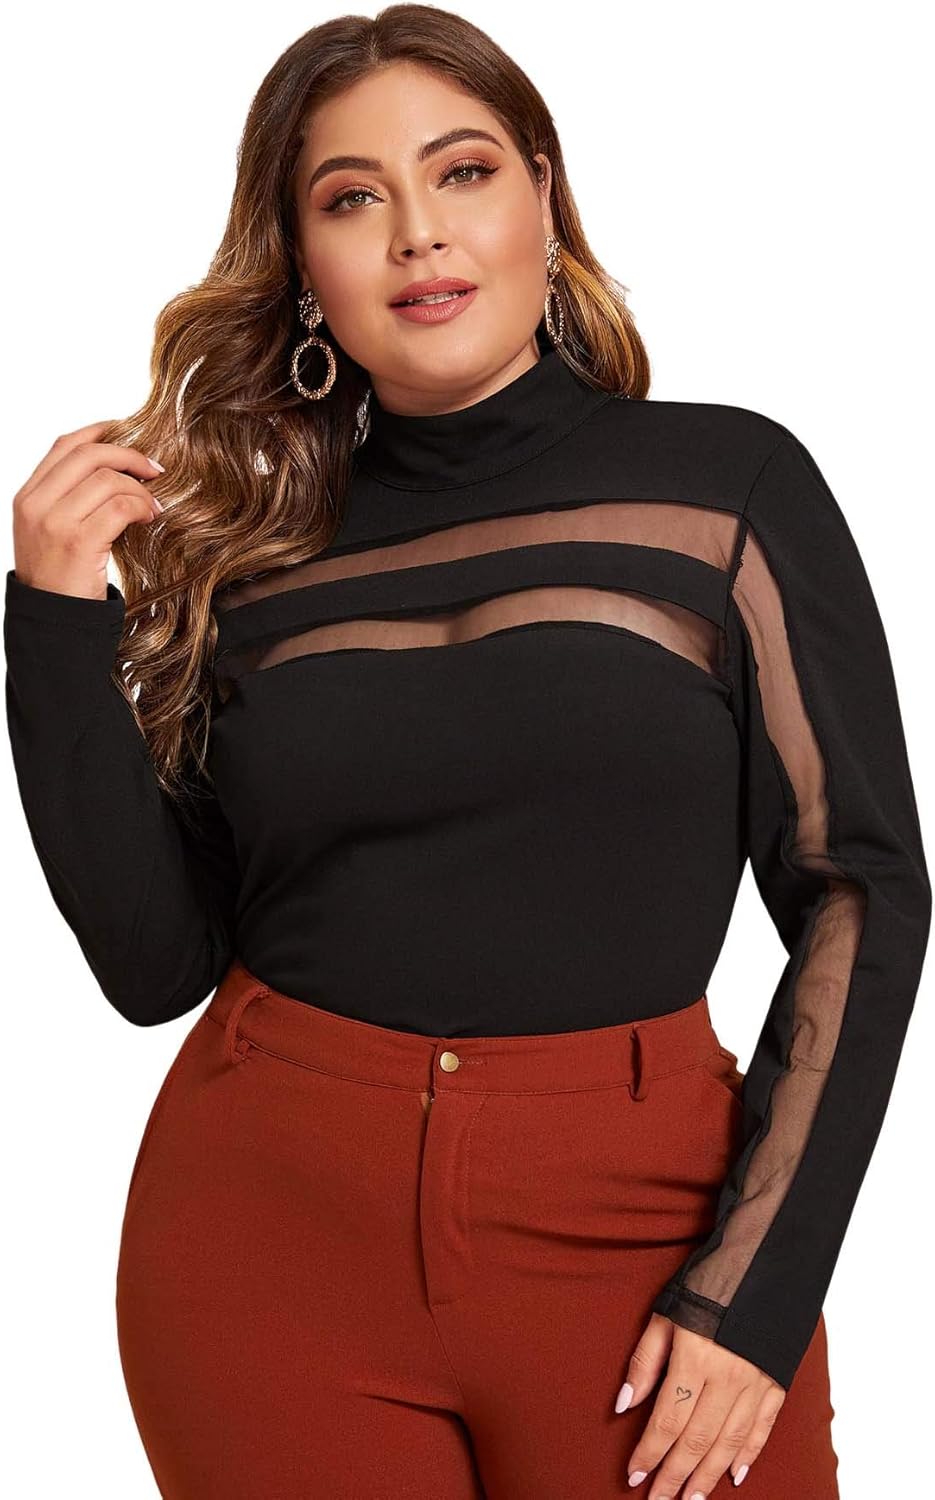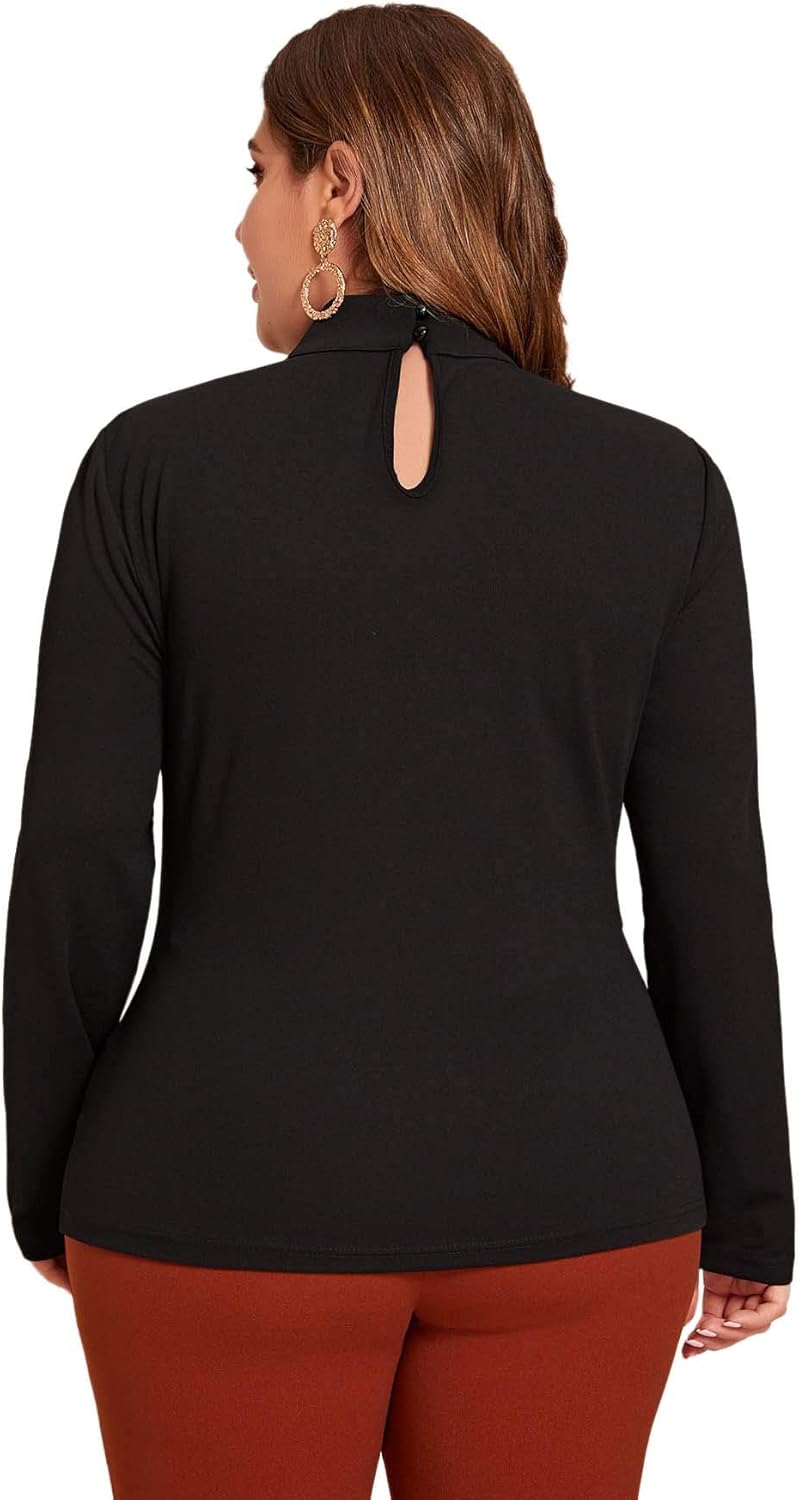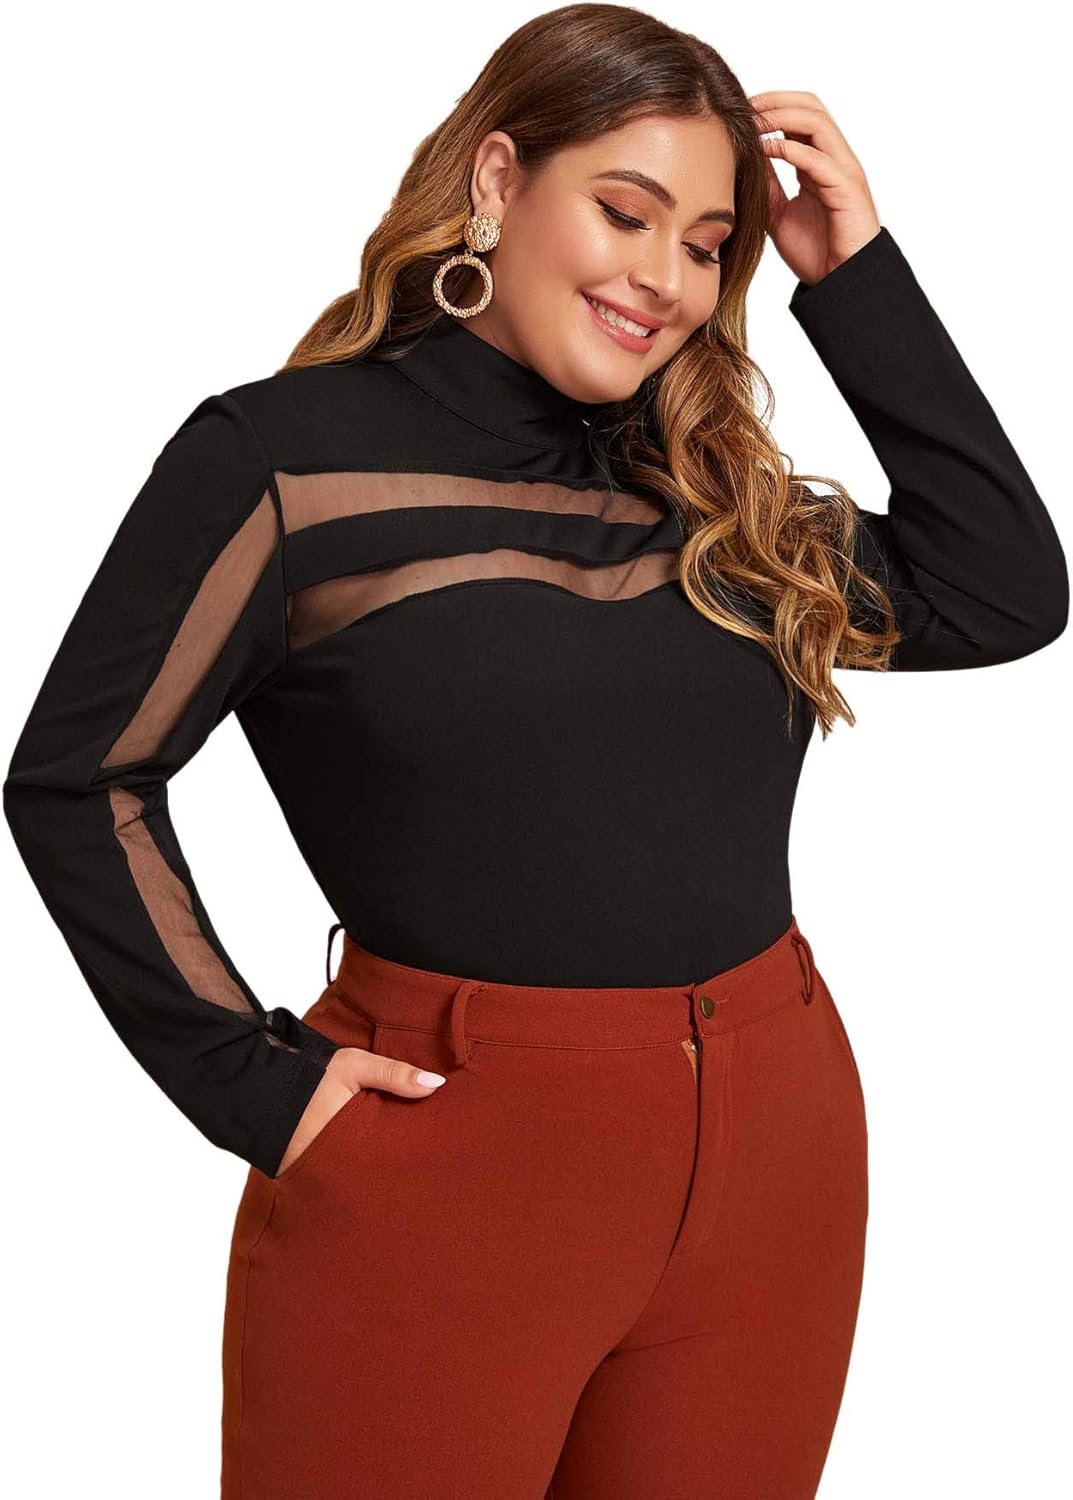
Romwe Women's Plus Size Elegant Long Sleeve Contrast Mesh Mock Neck Tee Blouse Top
Category: AMAZON FASHION
ROMWE Women's Plus Mock Neck Sheer Mesh Insert Tee Description: Style: Sexy Pattern Type: Plain Neckline: Stand Collar Length: Regular Details: Button, Contrast Mesh, Sheer Sleeve Length: Long Sleeve Sleeve Type: Regular Sleeve Season: Spring/Fall Composition: 95% Polyester, 5% Spandex Material: Polyester Fabric: Fabric has some stretch Sheer: No Fit Type: Regular Fit Size Chart: Pls allows 1-3cm measured error, better refer to our sizing guide below for accuracy before ordering.  0XL: Shoulder:16.5", Bust:39", Waist Size:34.5", Sleeve Length:23.75", Length:26", Top Length:26", Bicep Length:13", Cuff:8.75" 1XL: Shoulder:17", Bust:41.5", Waist Size:37", Sleeve Length:24", Length:26.5", Top Length:26.5", Bicep Length:14", Cuff:9.5" 2XL: Shoulder:17.75", Bust:44", Waist Size:39", Sleeve Length:24.5", Length:27", Top Length:27", Bicep Length:14.5", Cuff:10" 3XL: Shoulder:18.5", Bust:46.5", Waist Size:41.5", Sleeve Length:25", Length:27", Top Length:27", Bicep Length:15", Cuff:10.5" 4XL: Shoulder:19", Bust:48.75", Waist Size:44", Sleeve Length:25", Length:27.75", Top Length:27.75", Bicep Length:15.75", Cuff:11"
Features: 95% Polyester, 5% Spandex | Pull On closure | Machine Wash | Size:Runs SMALL,please go 1 or 2 size up. | Fabric: Some stretch, breathable, this tee make of soft material, it is very comfortable to wear | Design: Contrast mesh, raglan long sleeve, mock neck, keyhole back with button, solid tee for women | Occasion: Suit for work, party, shopping, leisure time, go out wearing and casual wear, fit for spring and fall | Style: Contrast mesh mock neck tee to show your casual and elegant style, it is perfect to piar with jeans, pants and skirts